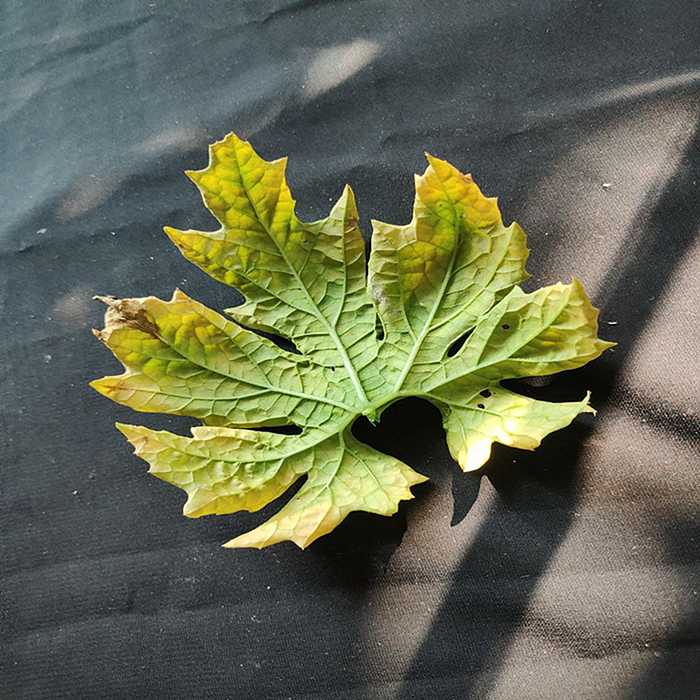
Plant: Bitter Gourd
Label: Fusarium wilt